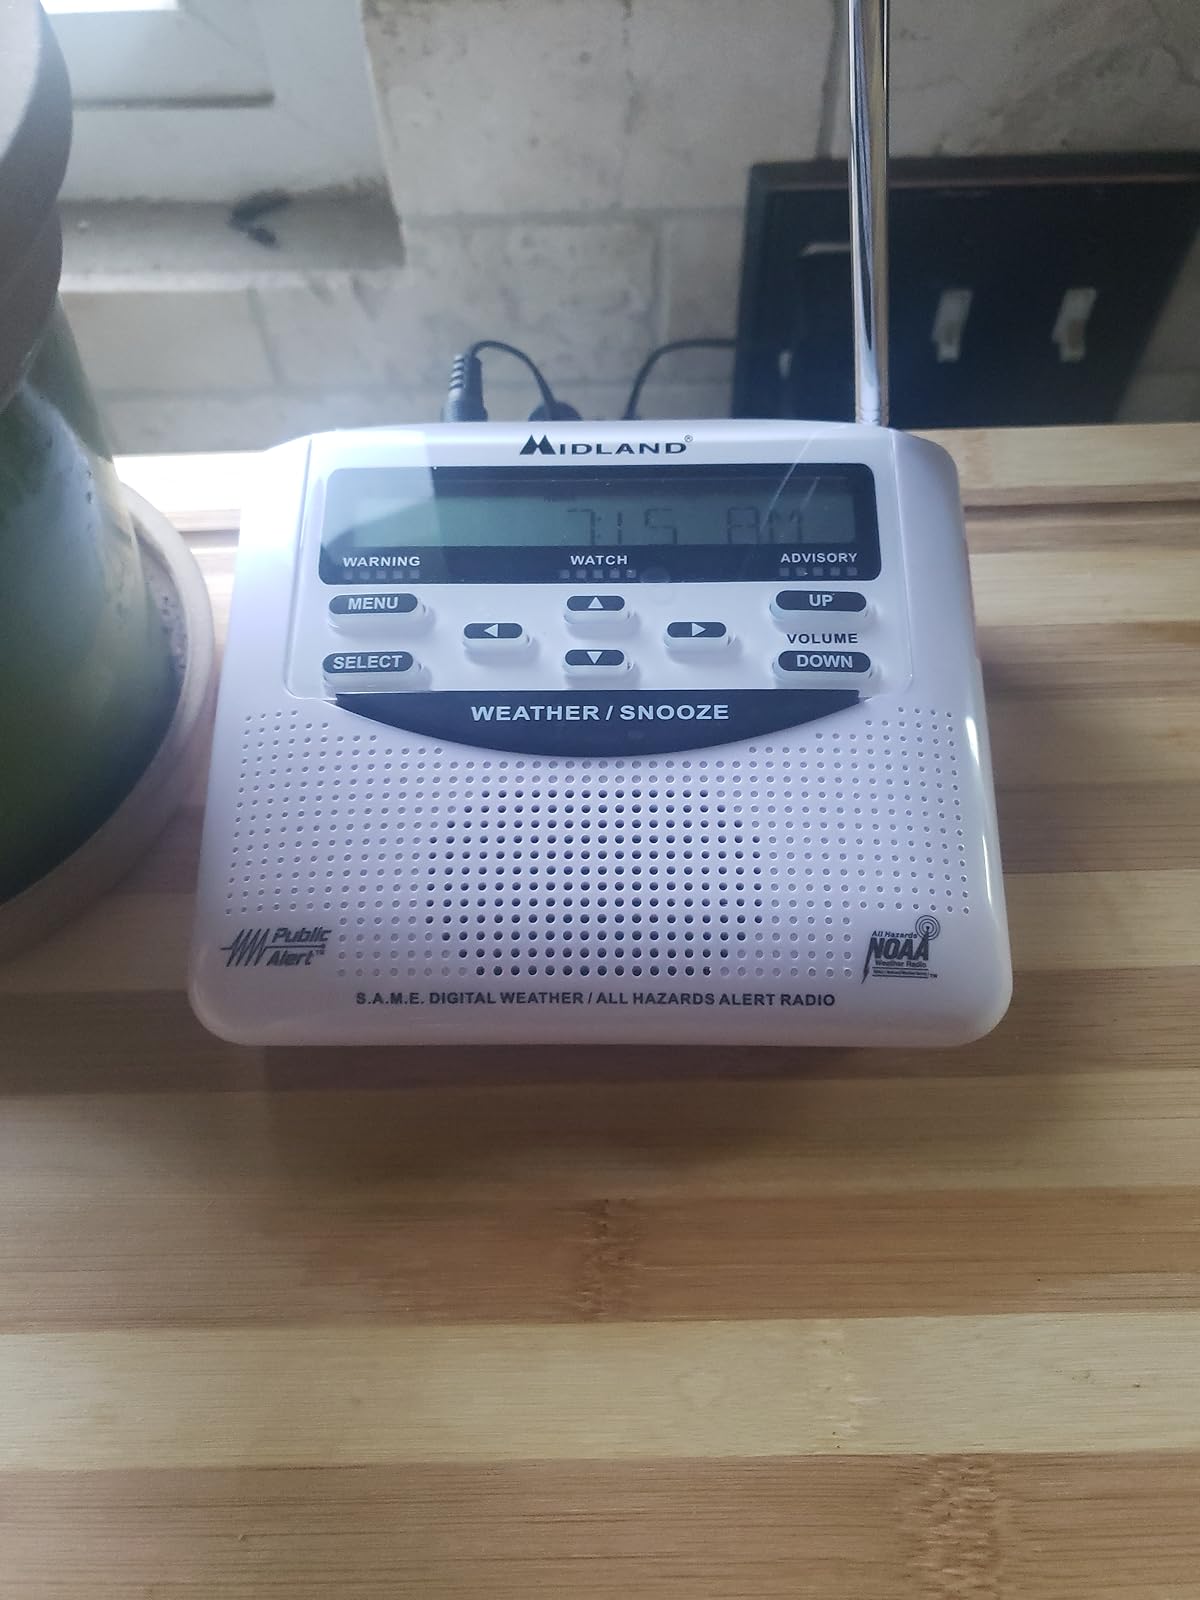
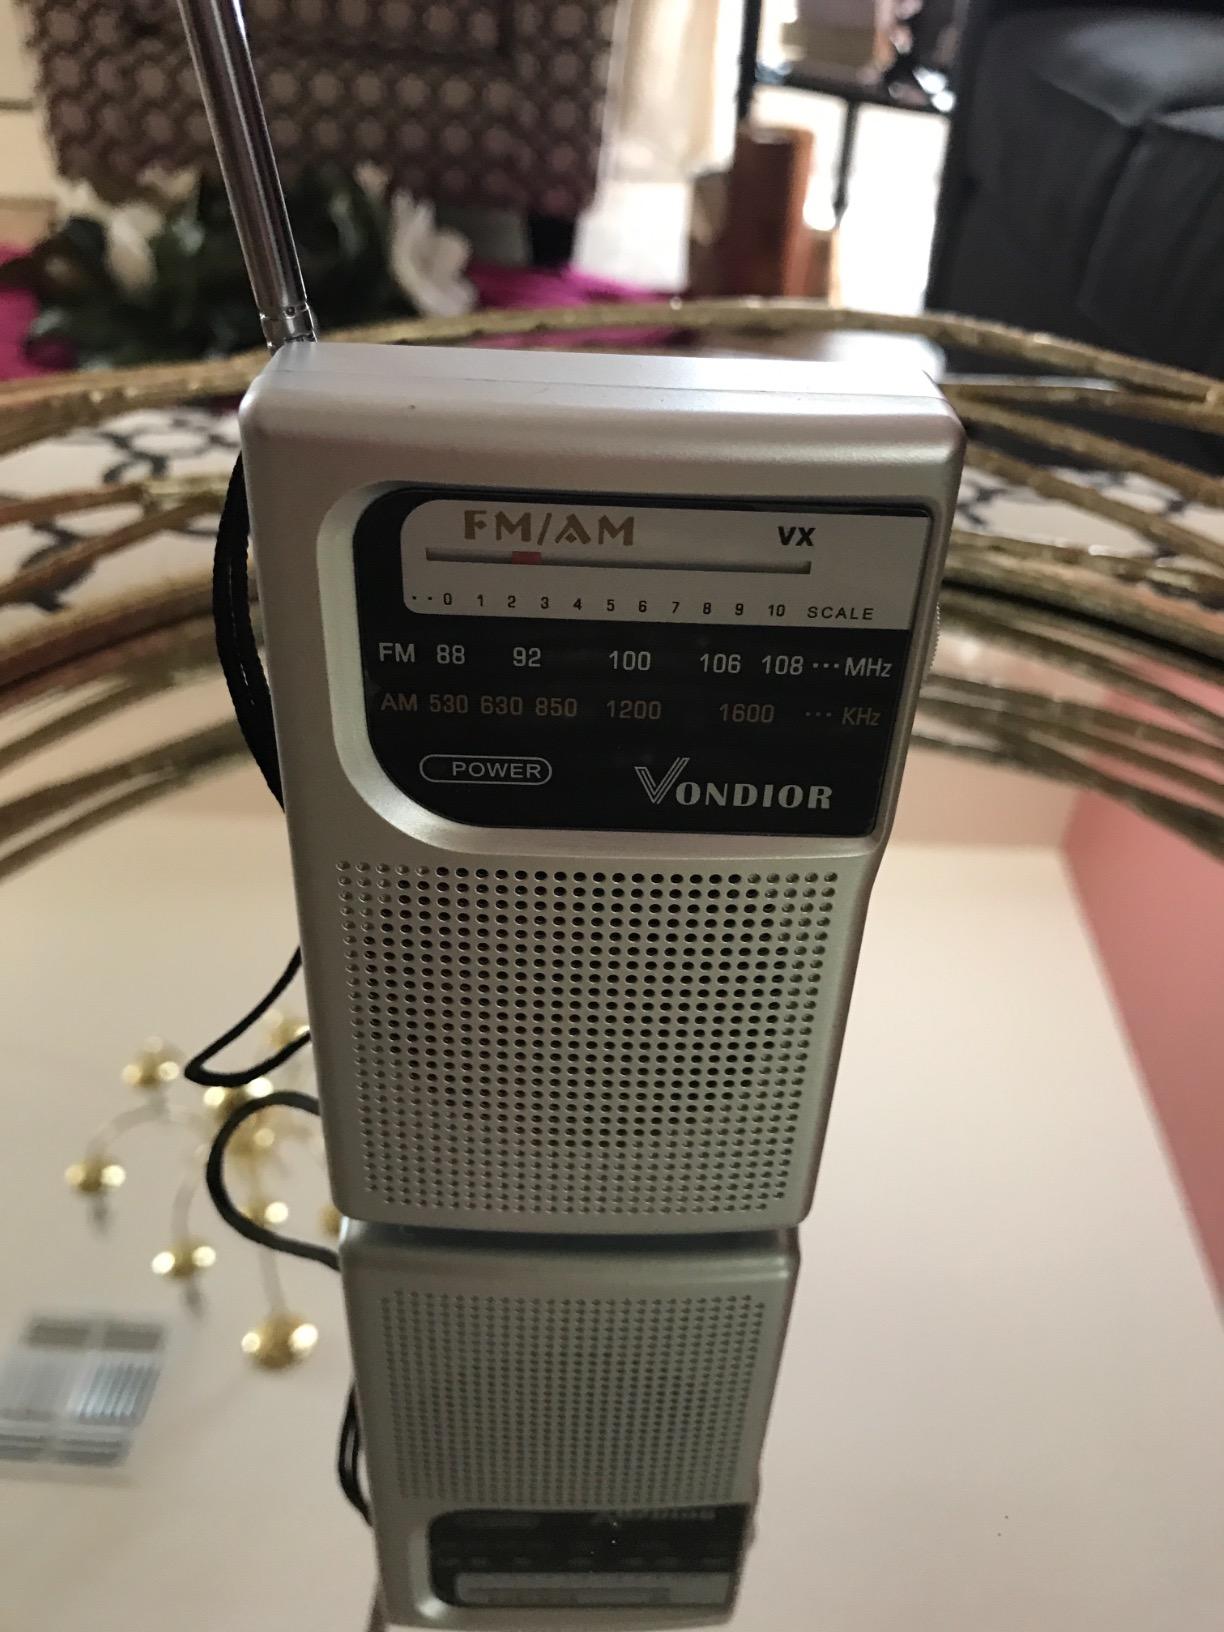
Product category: radio
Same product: no